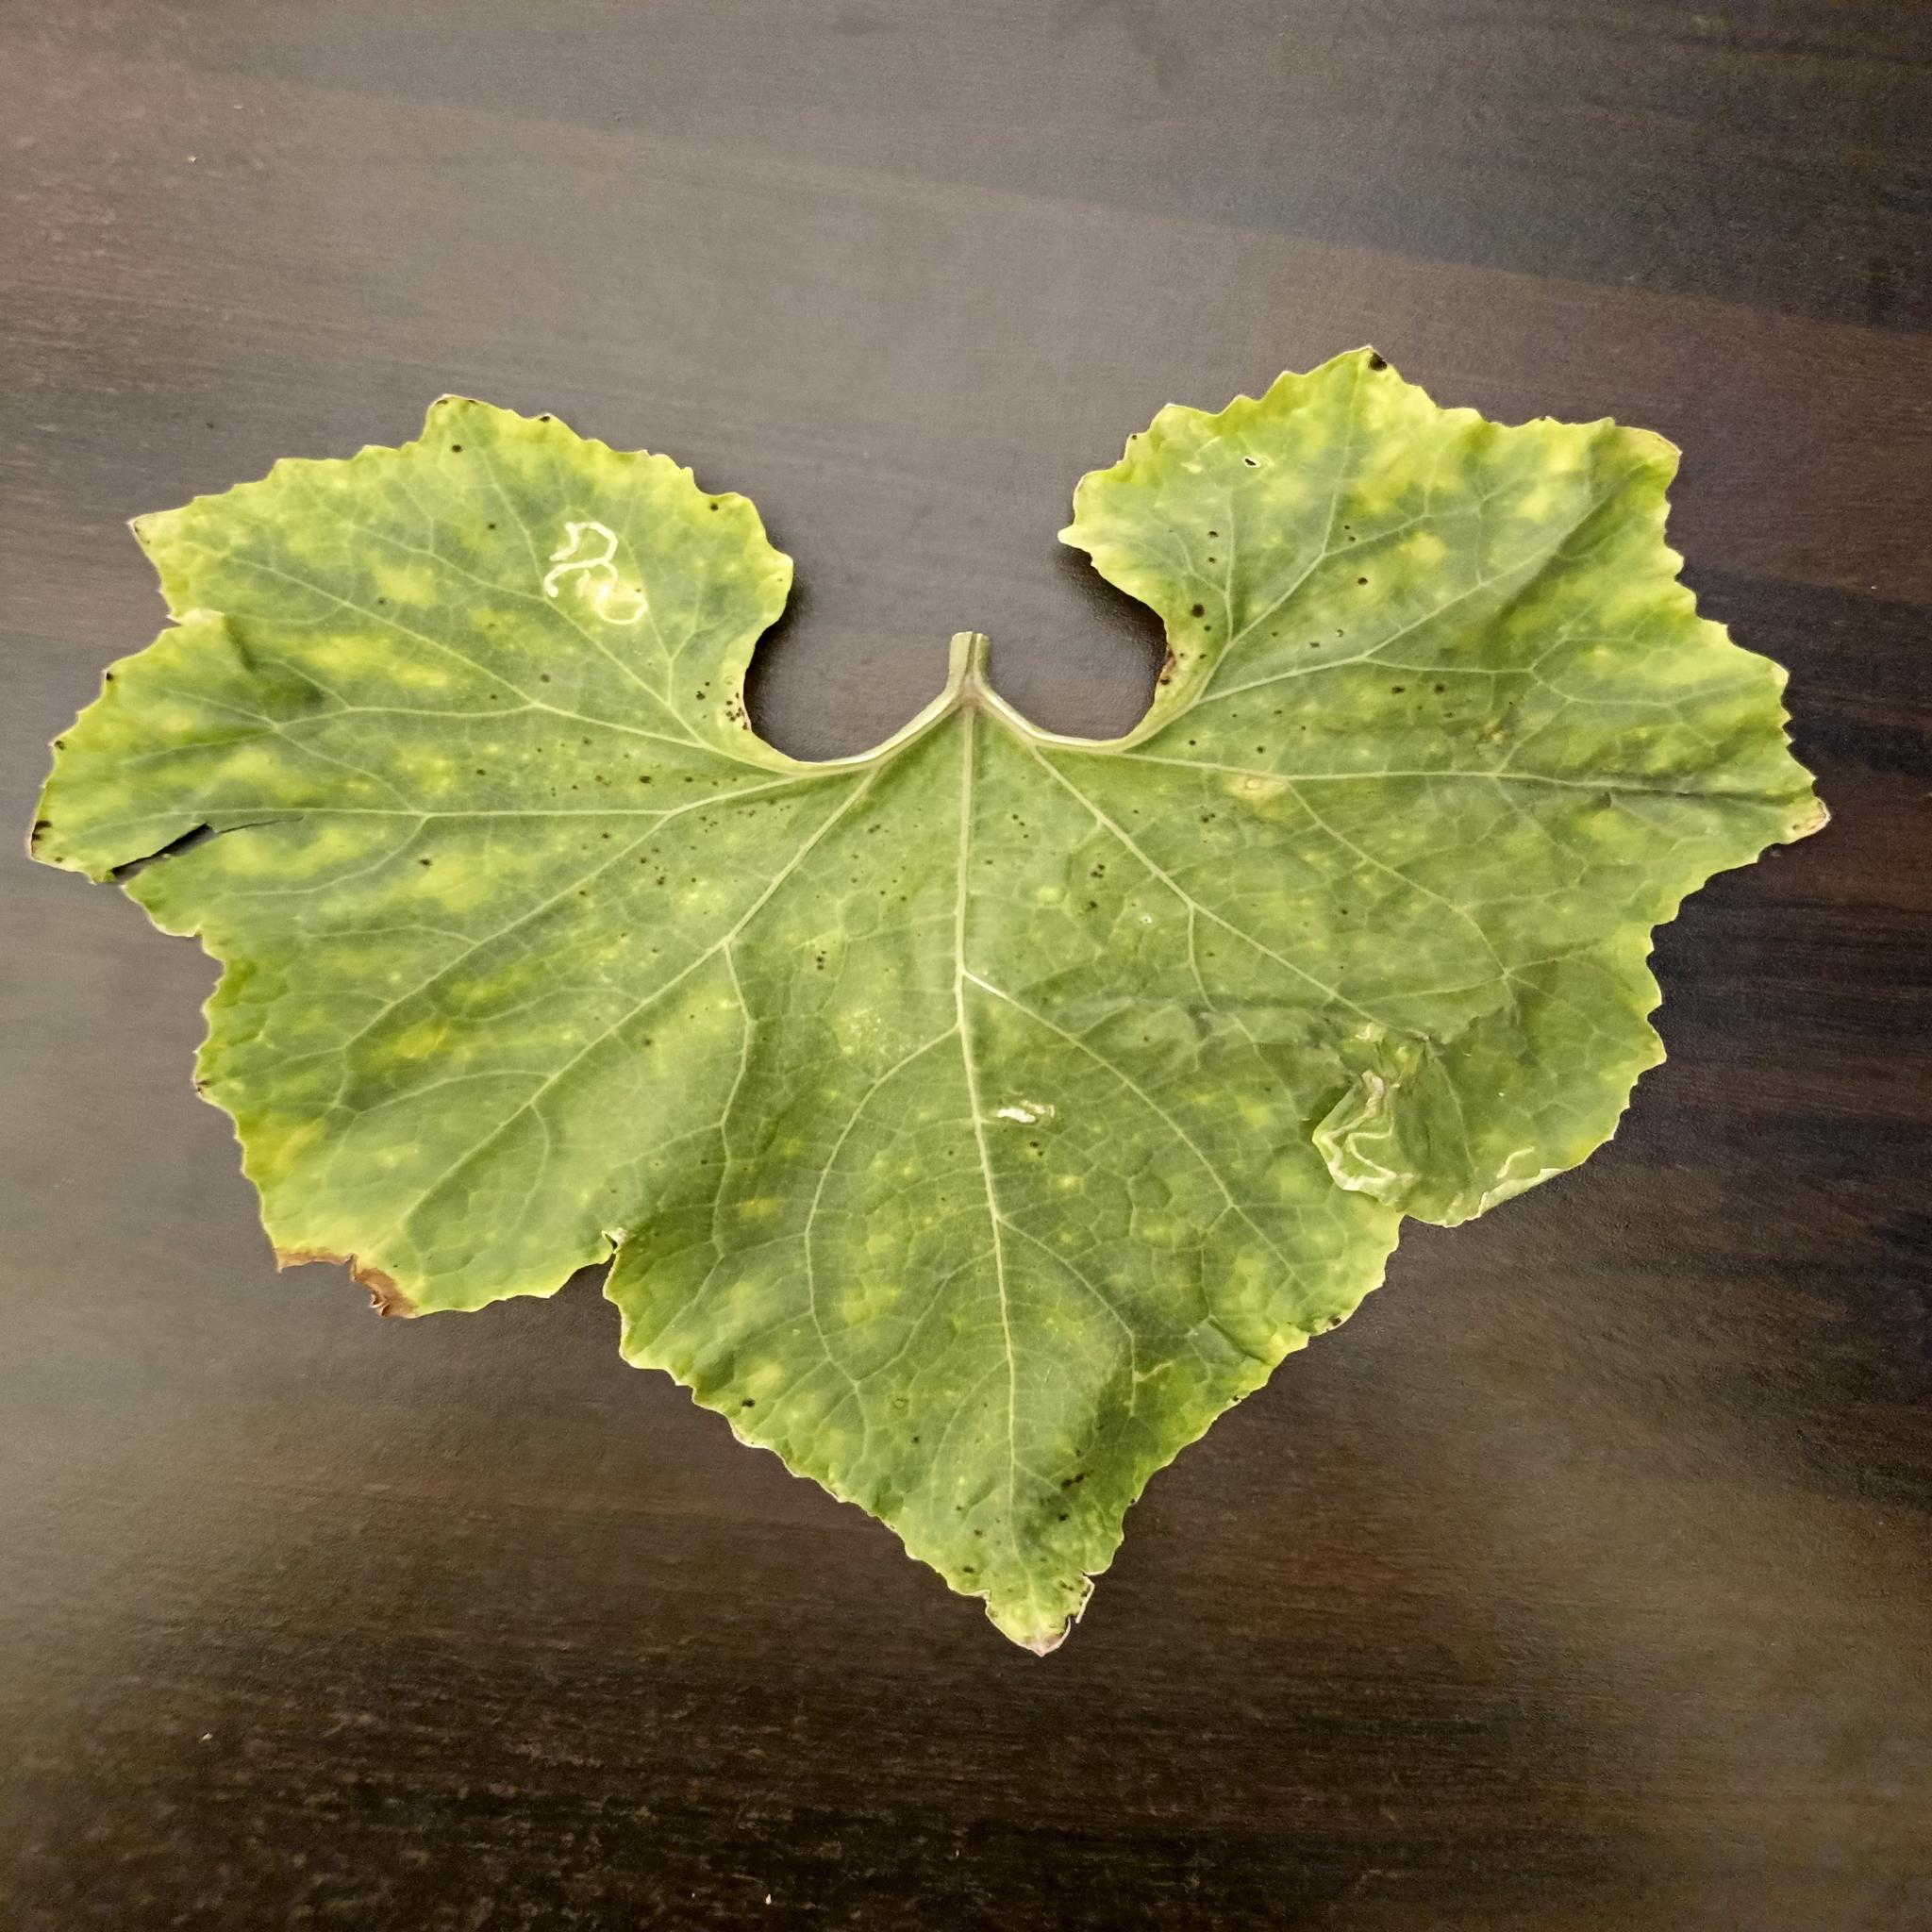
Label: Leaf miner